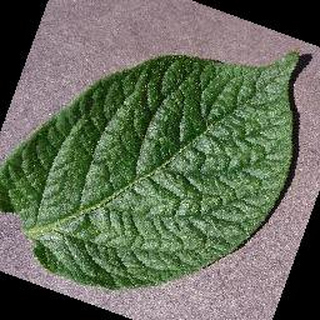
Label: healthy_potato